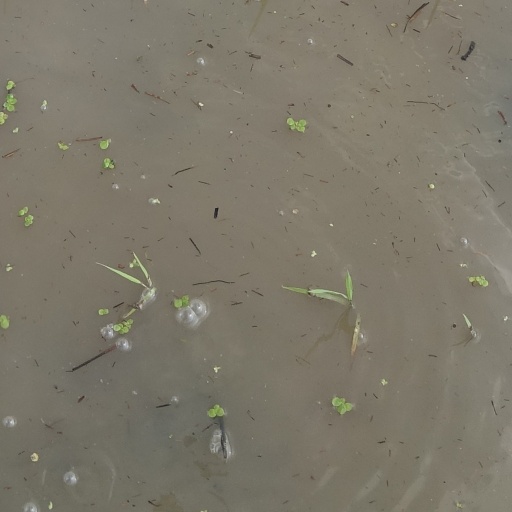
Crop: rice